Hungarian–Ottoman War (1375–1377)

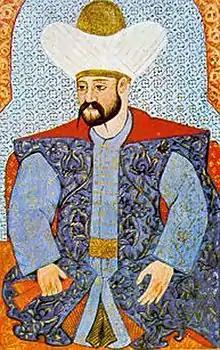
Murad I

In 1377, Louis went on another campaign against the Ottomans. This time, Vladislav could not stand in his way, because he died a few months before. The new Voivode, Radu I, fought the Hungarian army marching through his country, but was defeated and did not interfere further with Louis' army.